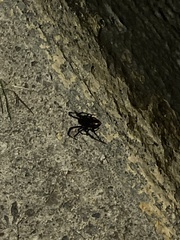
Species: Lactrodectus_hesperus